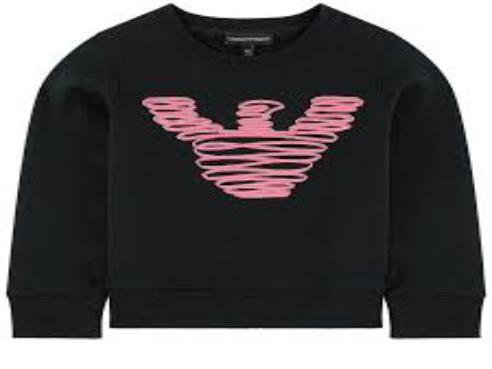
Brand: Armani Junior
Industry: Clothes